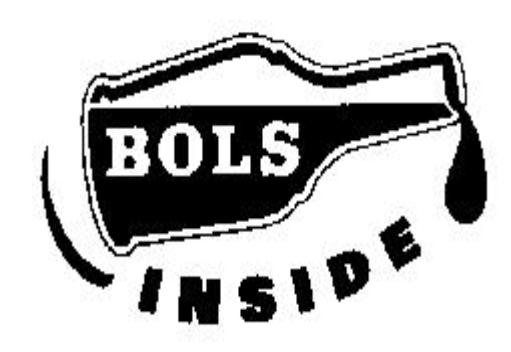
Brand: Bols
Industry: Necessities